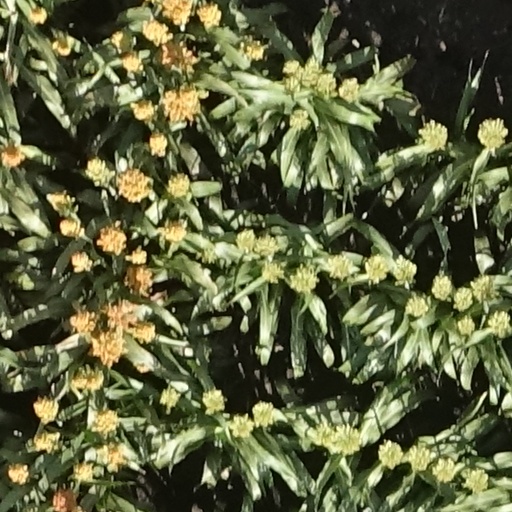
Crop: sorghum